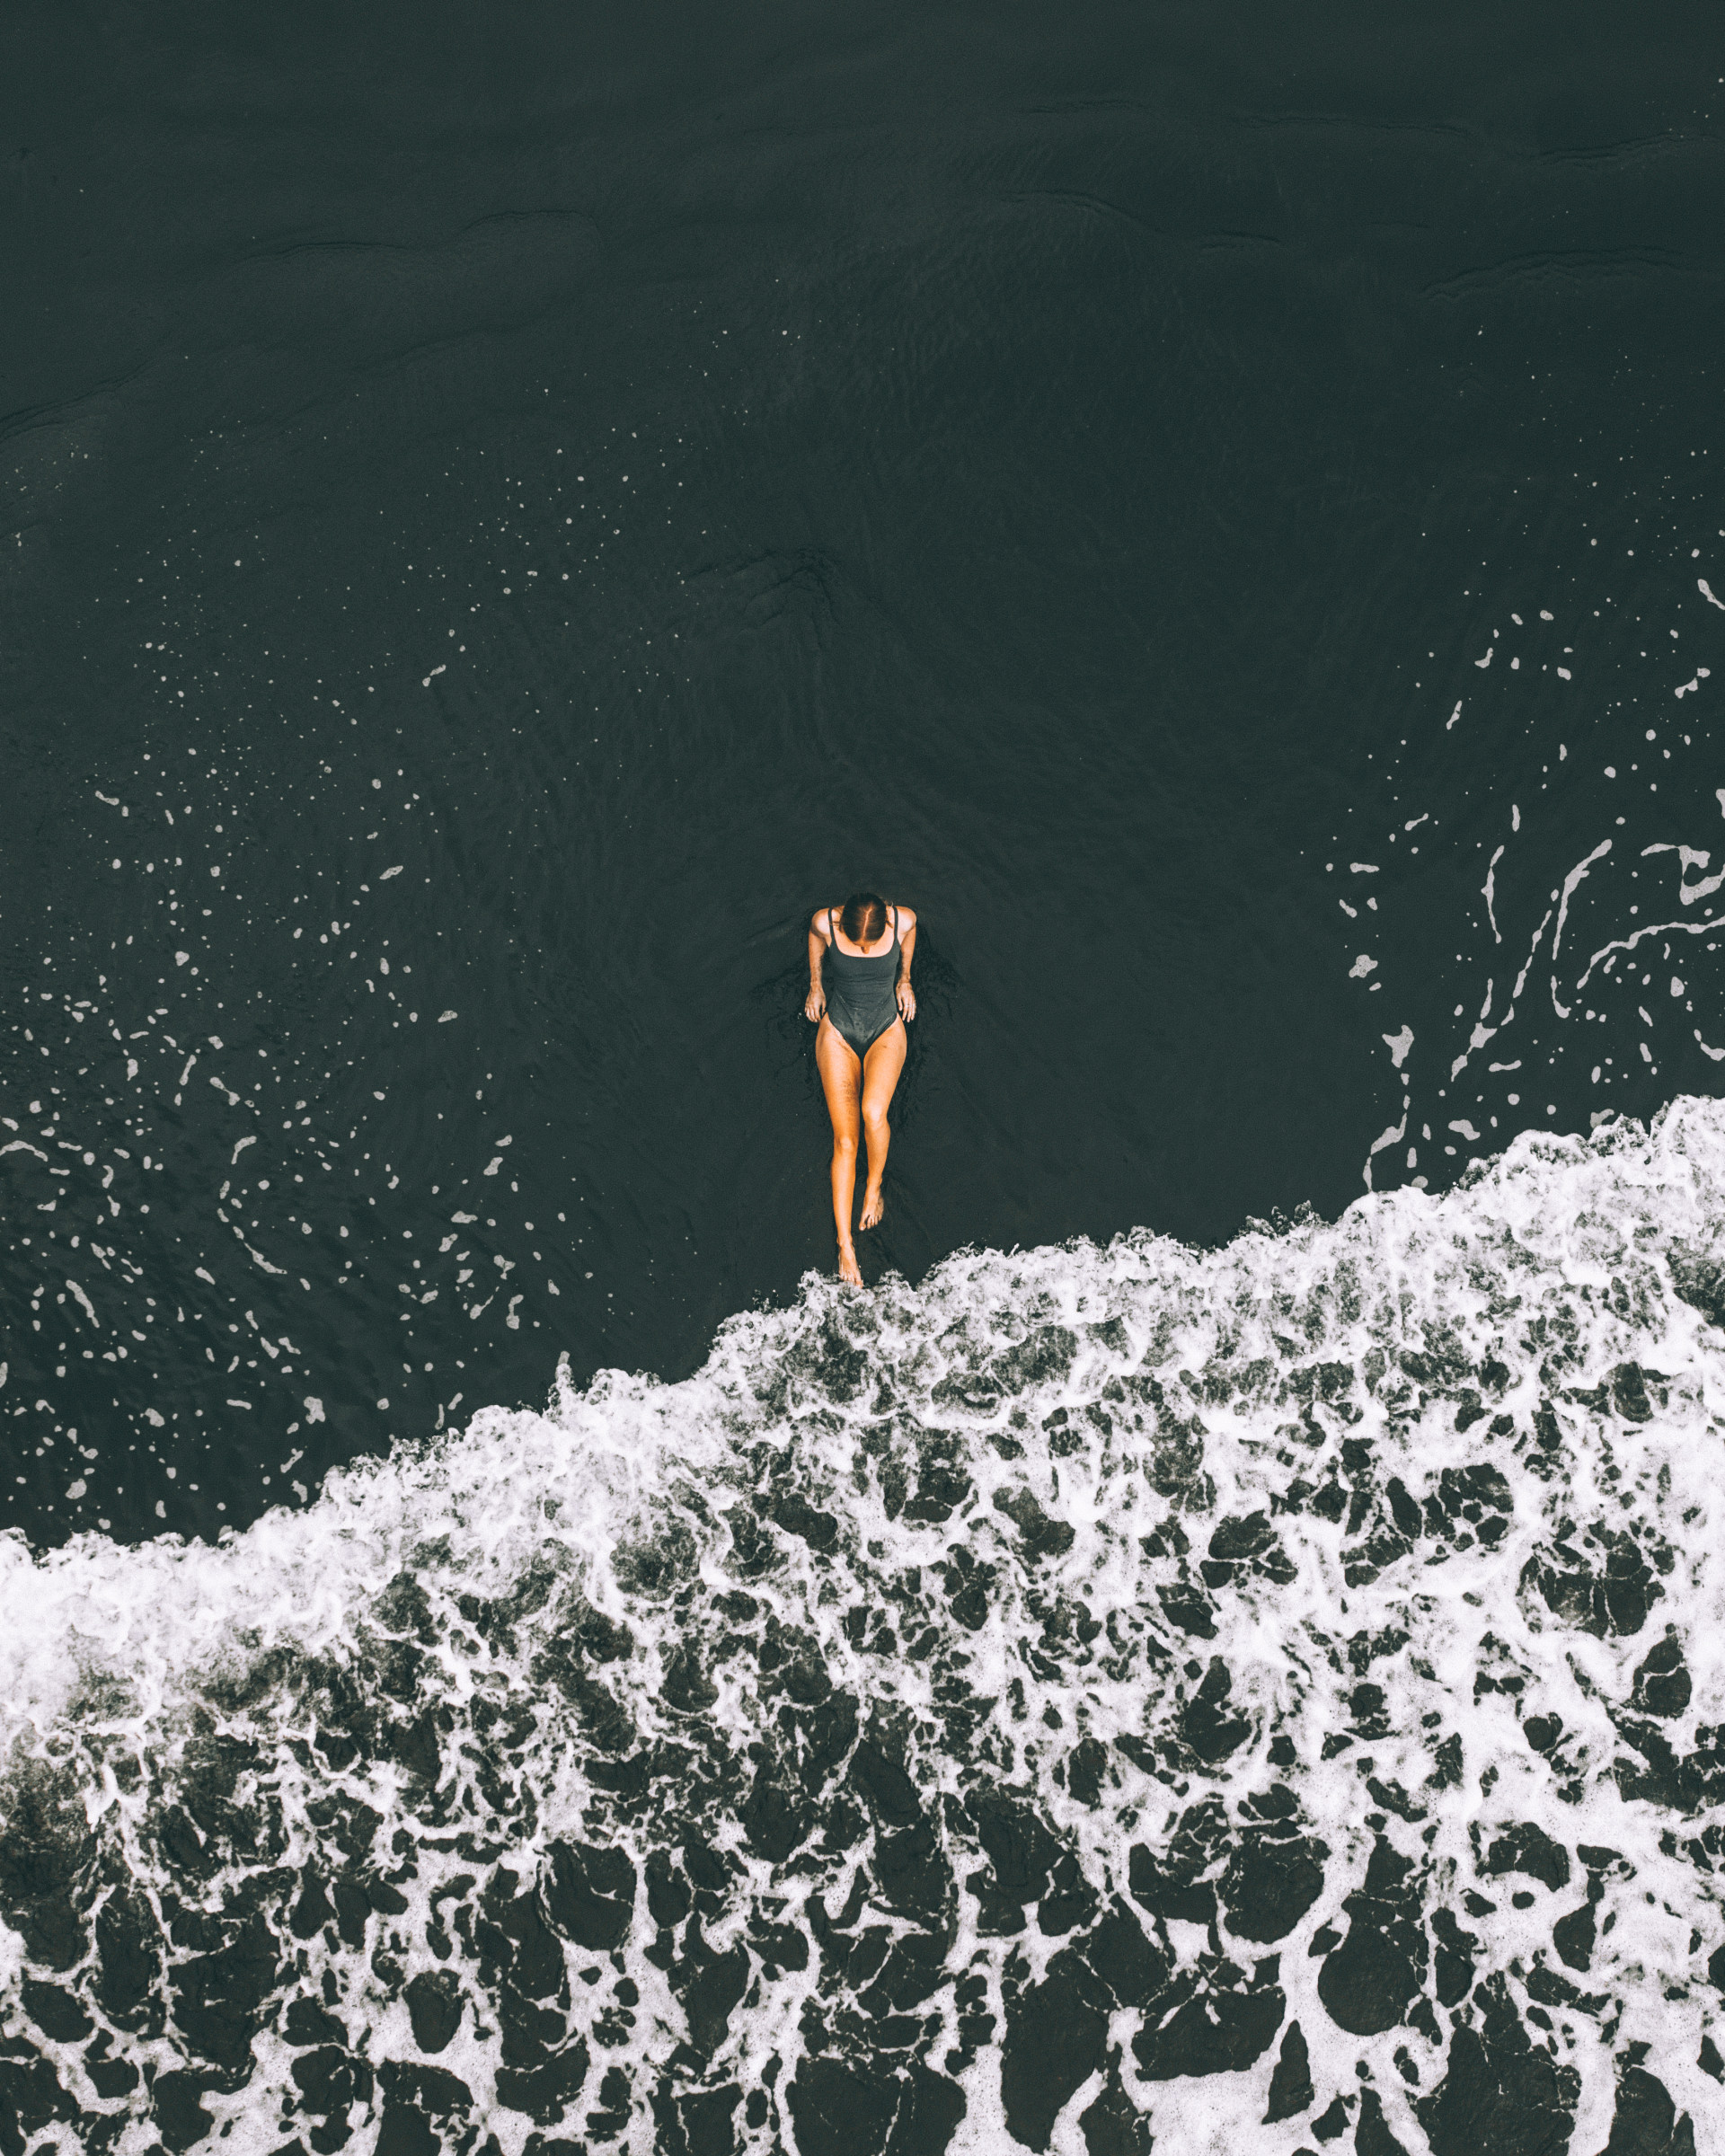
sea, water, wave, ocean, fun, summer, wind wave, vacation, photography, recreation, leisure, surface water sports, surfing